Thermal wheel

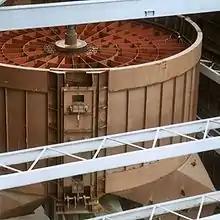
Ljungström air preheater by Swedish engineer Fredrik Ljungström (1875–1964)

A thermal wheel, also known as a rotary heat exchanger, or rotary air-to-air enthalpy wheel, energy recovery wheel, or heat recovery wheel, is a type of energy recovery heat exchanger positioned within the supply and exhaust air streams of air-handling units or rooftop units or in the exhaust gases of an industrial process, in order to recover the heat energy. Other variants include enthalpy wheels and desiccant wheels. A cooling-specific thermal wheel is sometimes referred to as a Kyoto wheel.